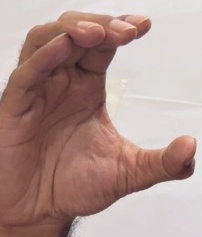
ASL sign: C